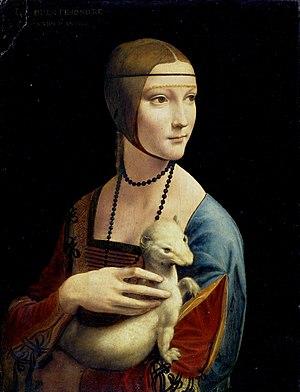
Kajetan Mühlmann, surnommé Kaj ou Kai, né le 26 juin 1898 à Uttendorf et mort le 2 août 1958 à Munich, est un historien de l'art autrichien, nazi et SS-Führer qui a été un des plus efficaces voleur d’œuvres d'art du nazisme.
La Tête de jeune femme est un dessin réalisé à la pointe d'argent sur papier par le peintre florentin Léonard de Vinci et conservé à la bibliothèque royale de Turin.